Scarlet Saint

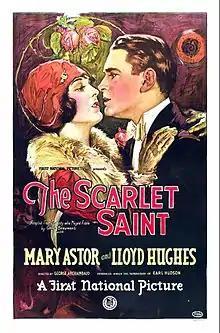
Film poster

Scarlet Saint, also known as The Scarlet Sinner, is a 1925 American silent drama film directed by George Archainbaud and starring Mary Astor, Lloyd Hughes, and Frank Morgan. The film's sets were designed by the art director Milton Menasco.